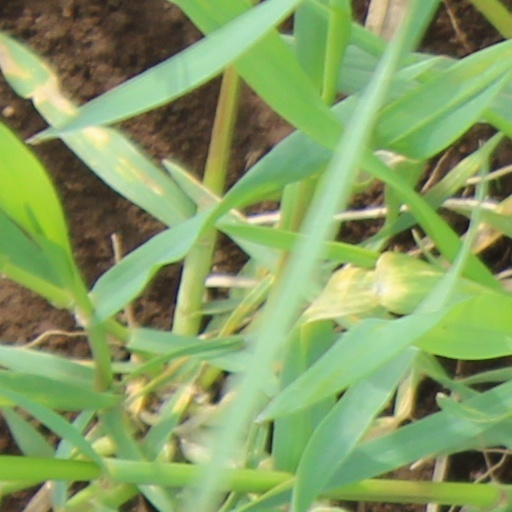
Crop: wheat